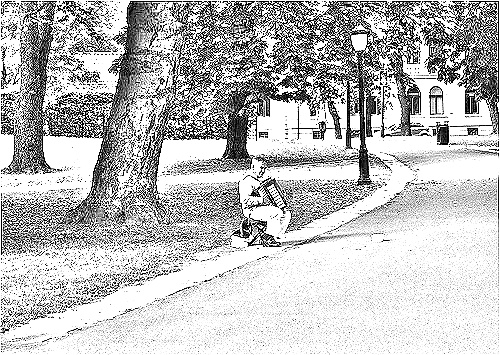
Portrait style: Sketch Portrait